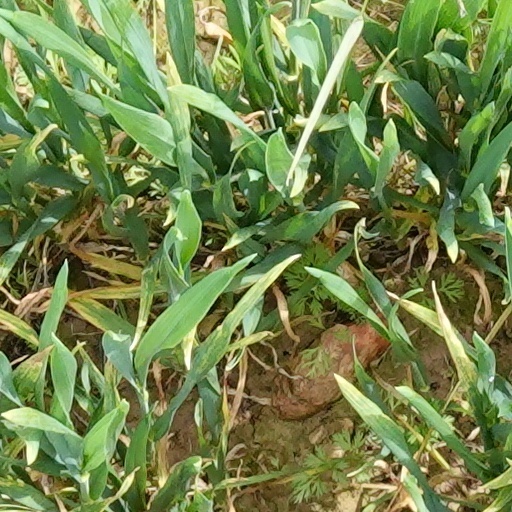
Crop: wheat